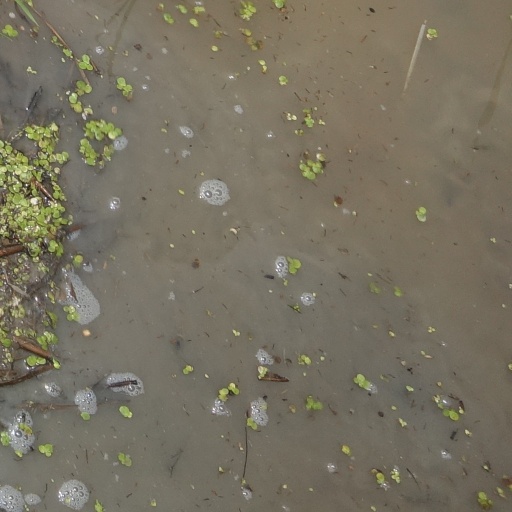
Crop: rice